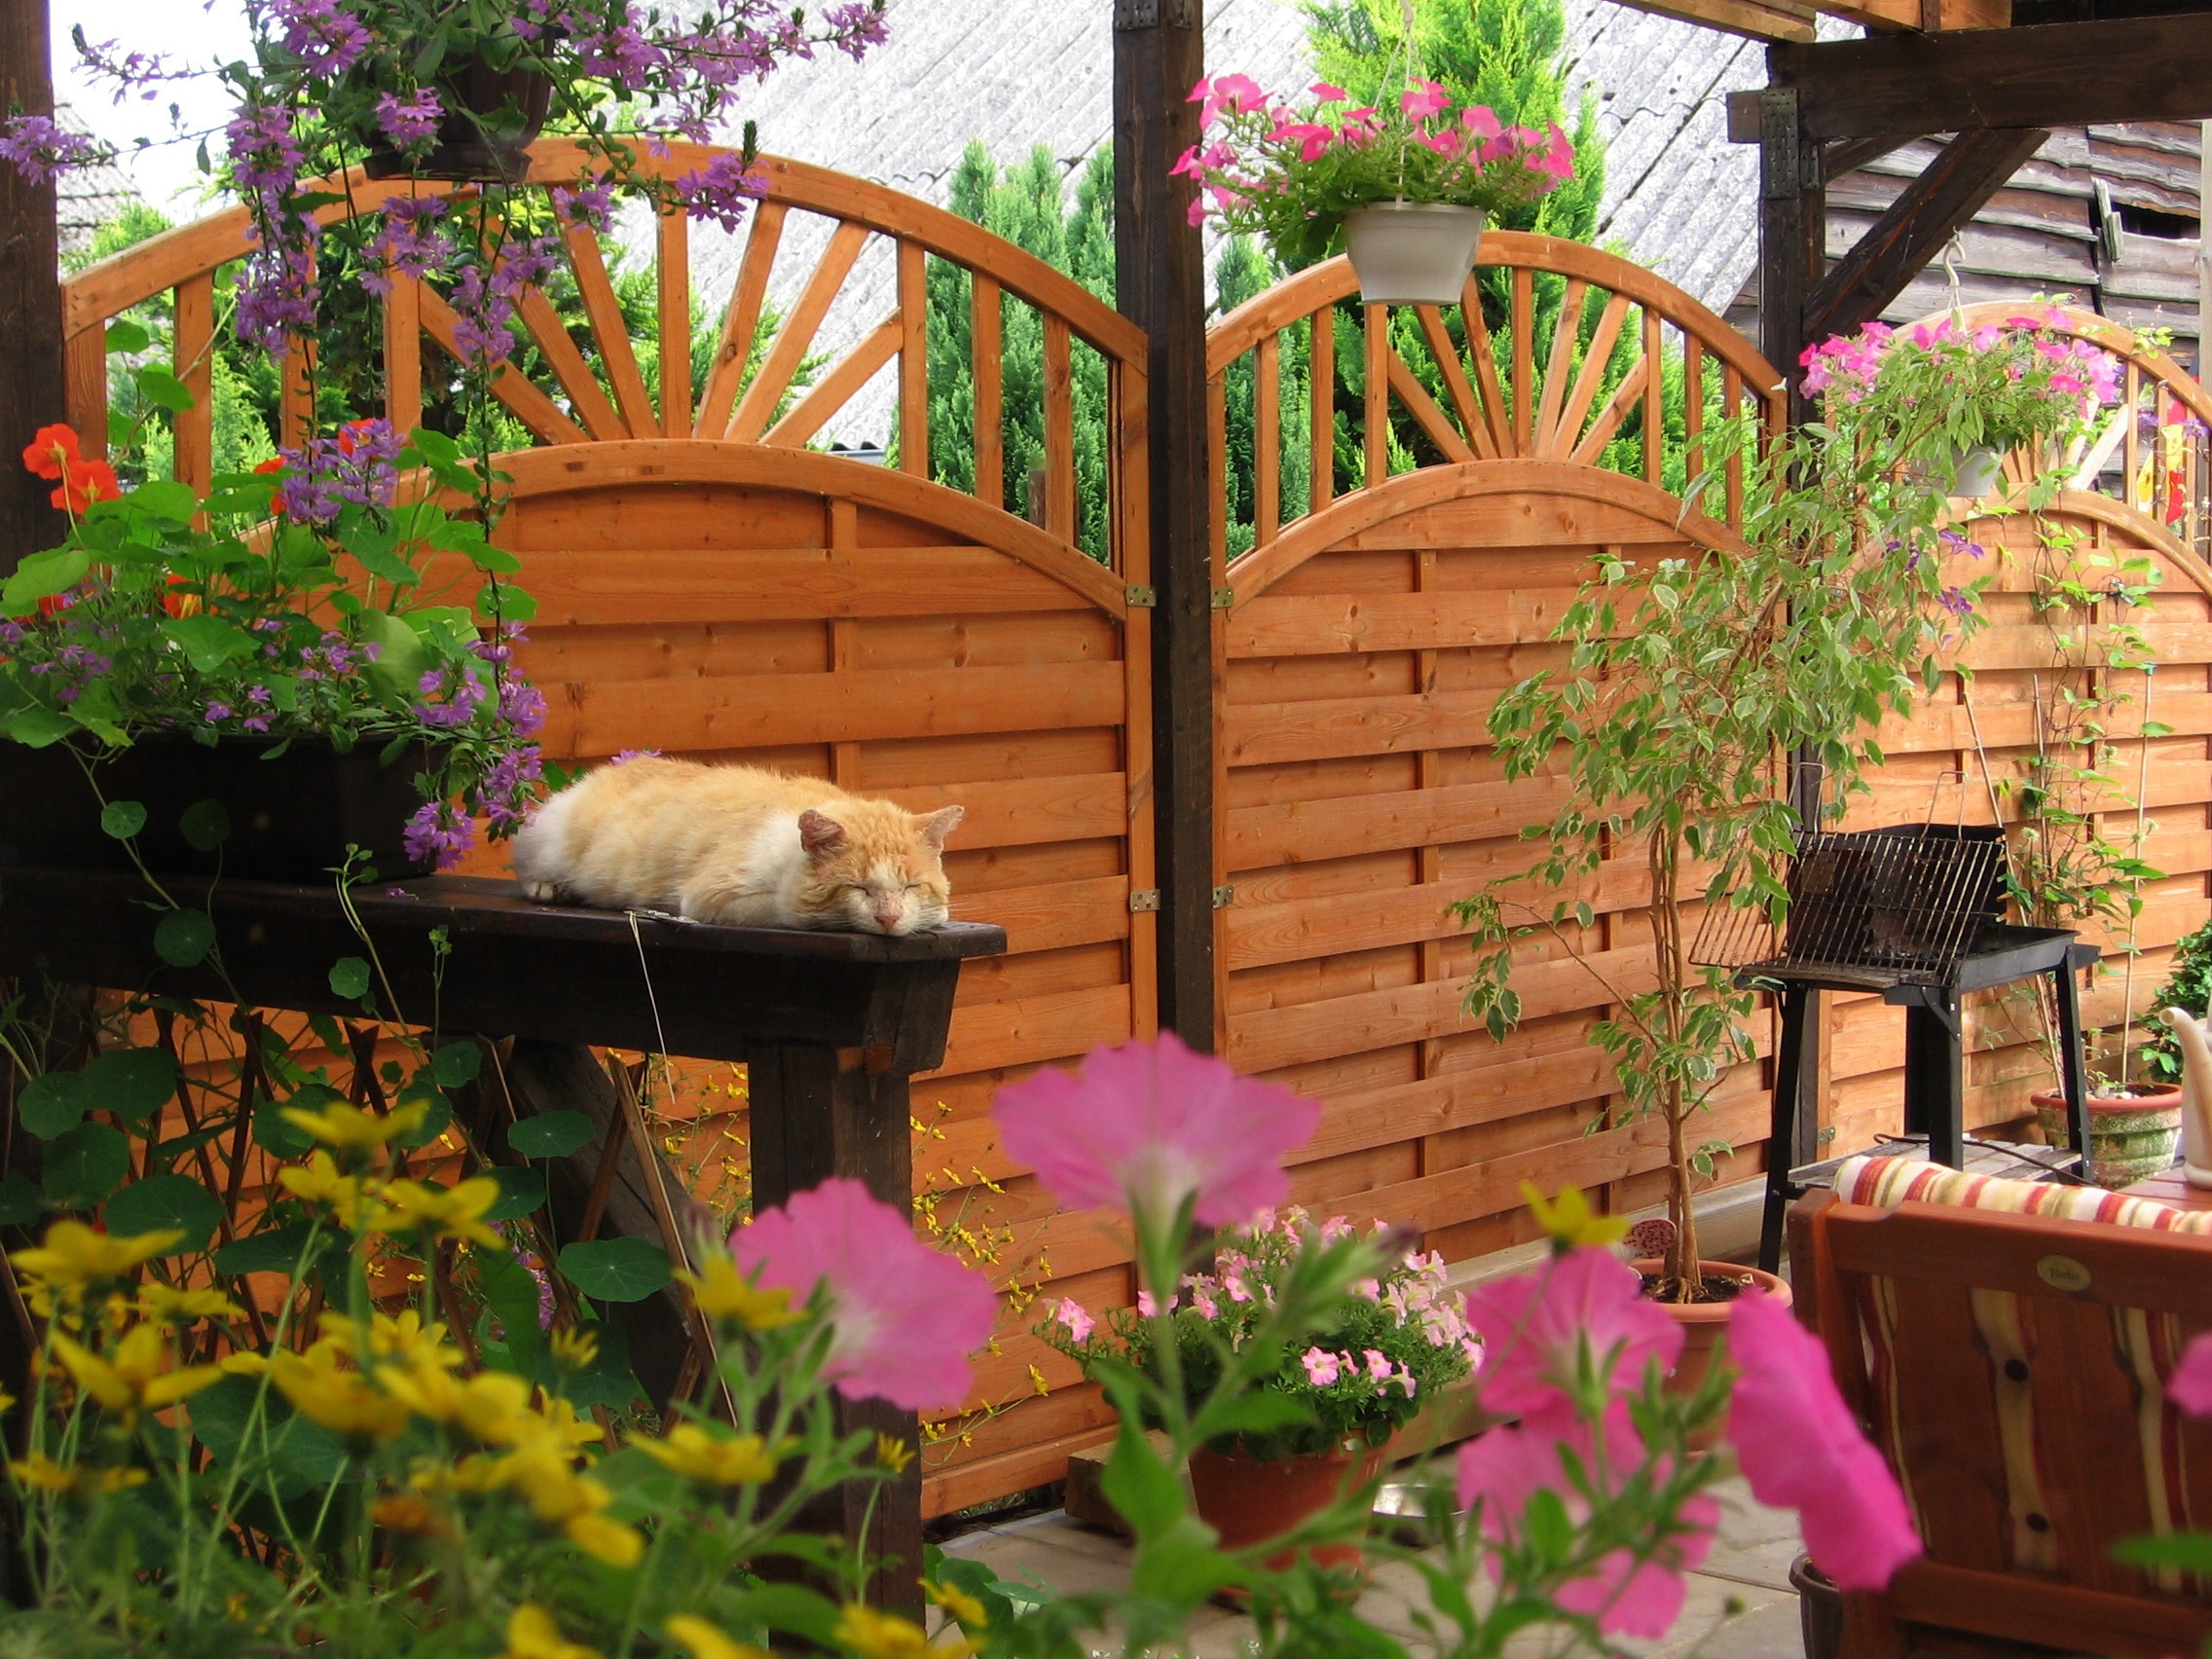
plant, flower, cat, backyard, garden, sleep, terrace, landscaping, courtyard, adidas, yard, pergola, camacho, outdoor structure